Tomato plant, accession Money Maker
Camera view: bottom (45 deg); turntable rotation: 90 degrees
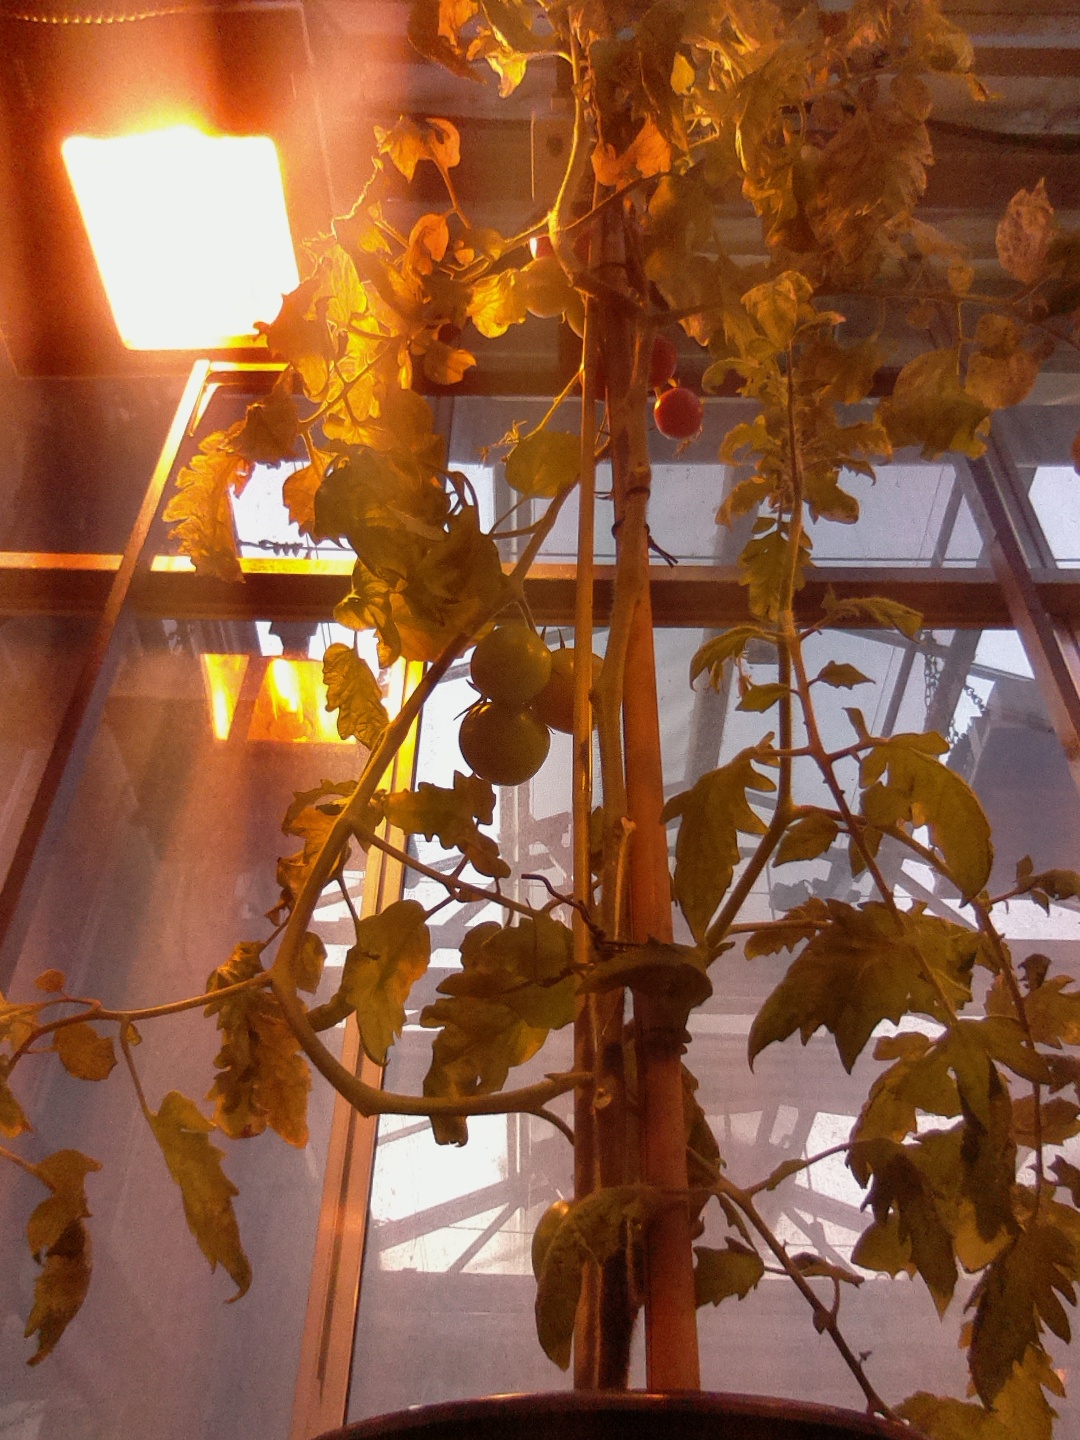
BBCH growth stage 87: 70%-80% of fruits show typical fully ripe color